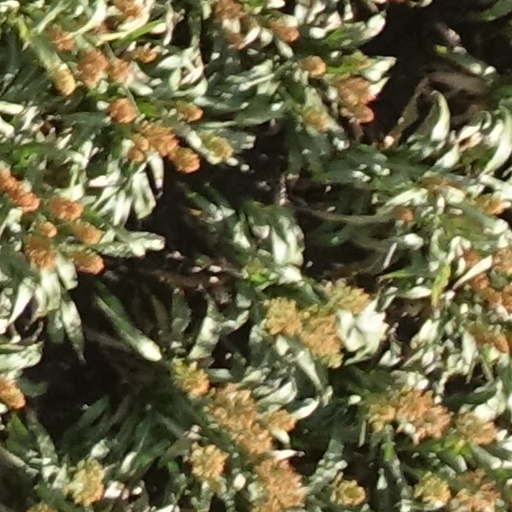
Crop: sorghum